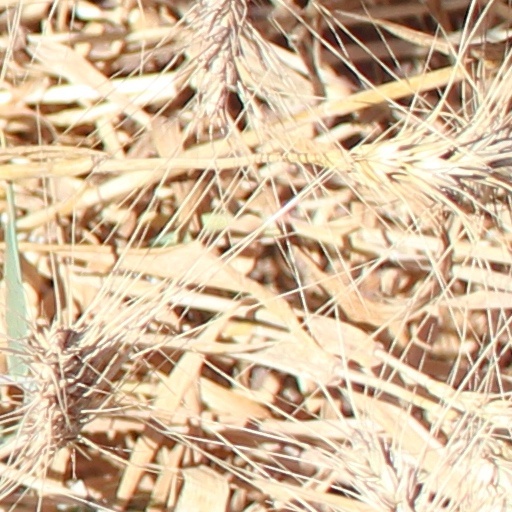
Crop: wheat